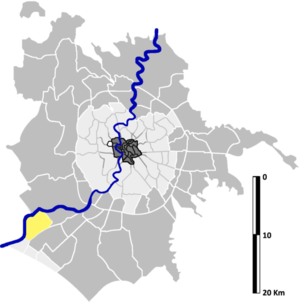
Ostia Antica est une zona di Roma située au sud-ouest de Rome dans l'Agro Romano en Italie. Elle est désignée dans la nomenclature administrative par Z.XXXV et fait partie du Municipio XIII. Sa population est de 9 978 habitants répartis sur une superficie de 15 km².